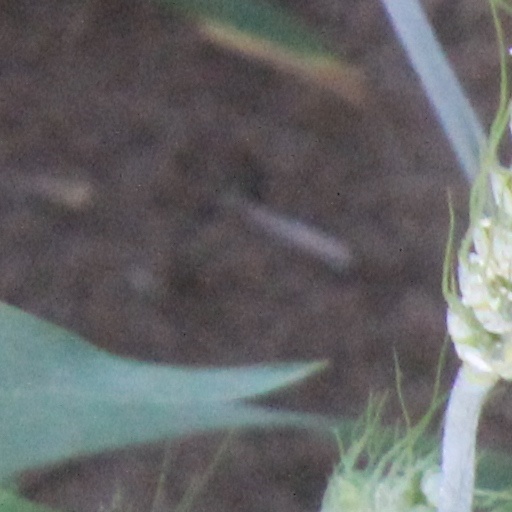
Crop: wheat